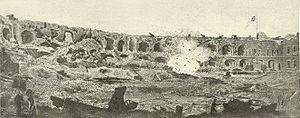
La deuxième bataille de Charleston Harbor, aussi connue comme le siège de Charleston Harbor, siège de Fort Wagner, ou bataille de Morris Island, s'est déroulée au cours de la guerre de Sécession, à la fin de l'été 1863 entre une force combinée de l'armée de l'Union/Marine et les défenses confédérées de Charleston, en Caroline du Sud.